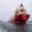
Label: ship